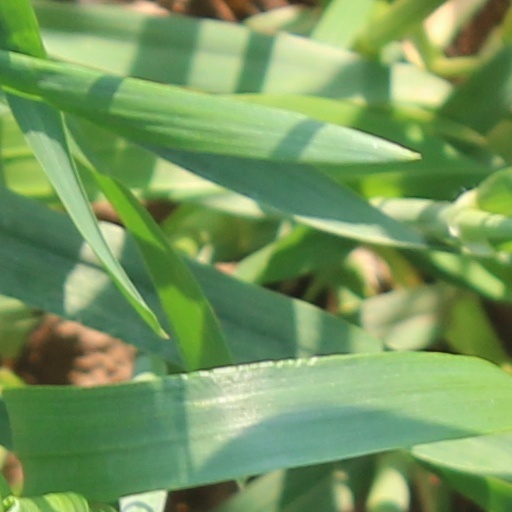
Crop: wheat